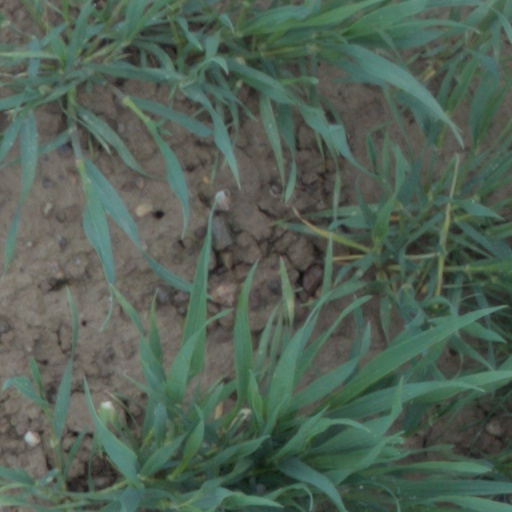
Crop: wheat